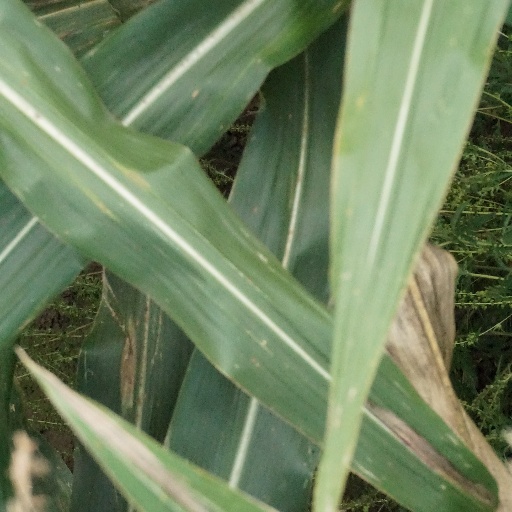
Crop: maize; corn